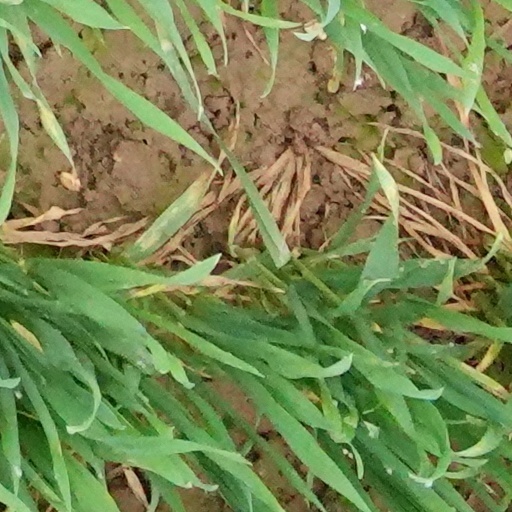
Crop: wheat